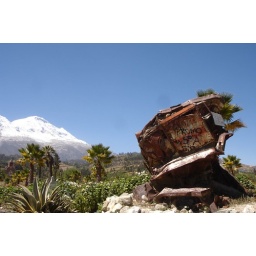
That mountain killed this bus - and all in it